Taisei Station

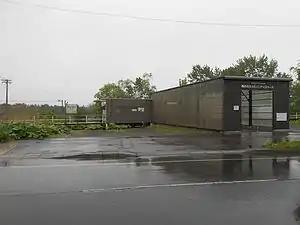
Station building in May 2017

is a railway station in Memuro, Kasai District, Hokkaidō, Japan.